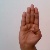
The image shows a hand gesture representing the letter 'B' in Indian Sign Language.